Moss Hart

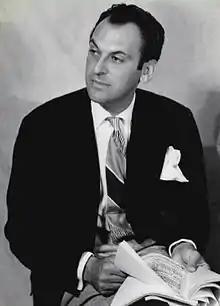
Hart in 1940

Moss Hart (October 24, 1904 – December 20, 1961) was an American playwright, librettist, and theater director.